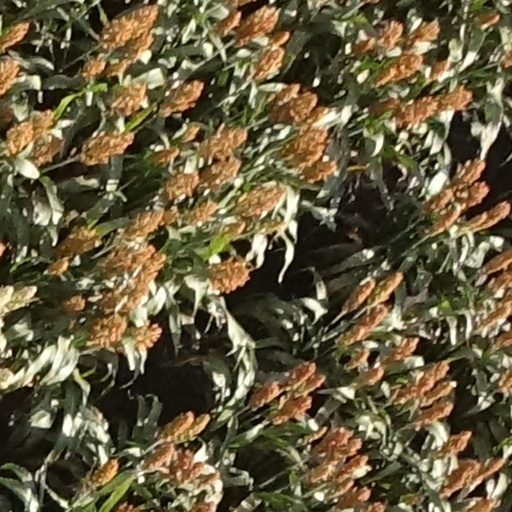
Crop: sorghum